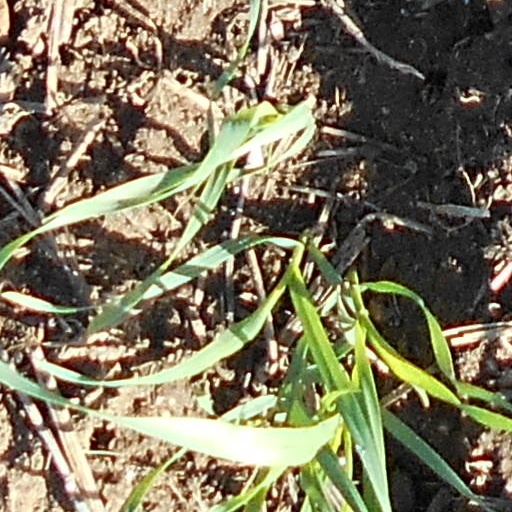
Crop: wheat